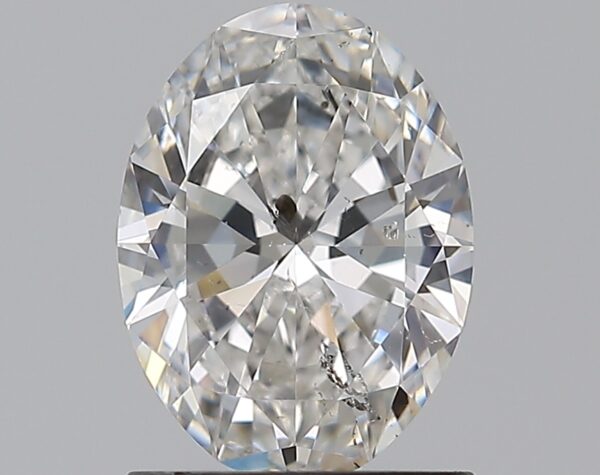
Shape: oval
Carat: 1.2
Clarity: SI2
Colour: F
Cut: EX
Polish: EX
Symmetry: EX
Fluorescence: ST
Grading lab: GIA
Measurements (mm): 8.18 x 6.07 x 3.63